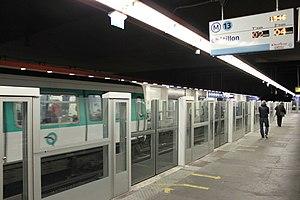
Porte palière de grande hauteur à la station Miromesnil sur la ligne 13 du métro de Paris.